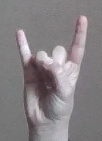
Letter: la